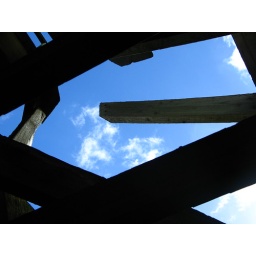
Looking up through the roof in the chicken shed